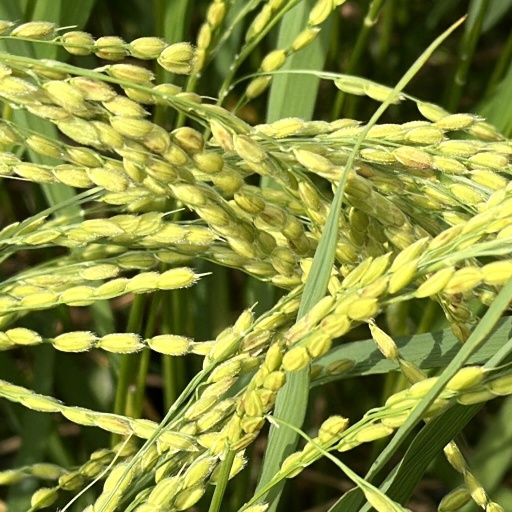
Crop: rice